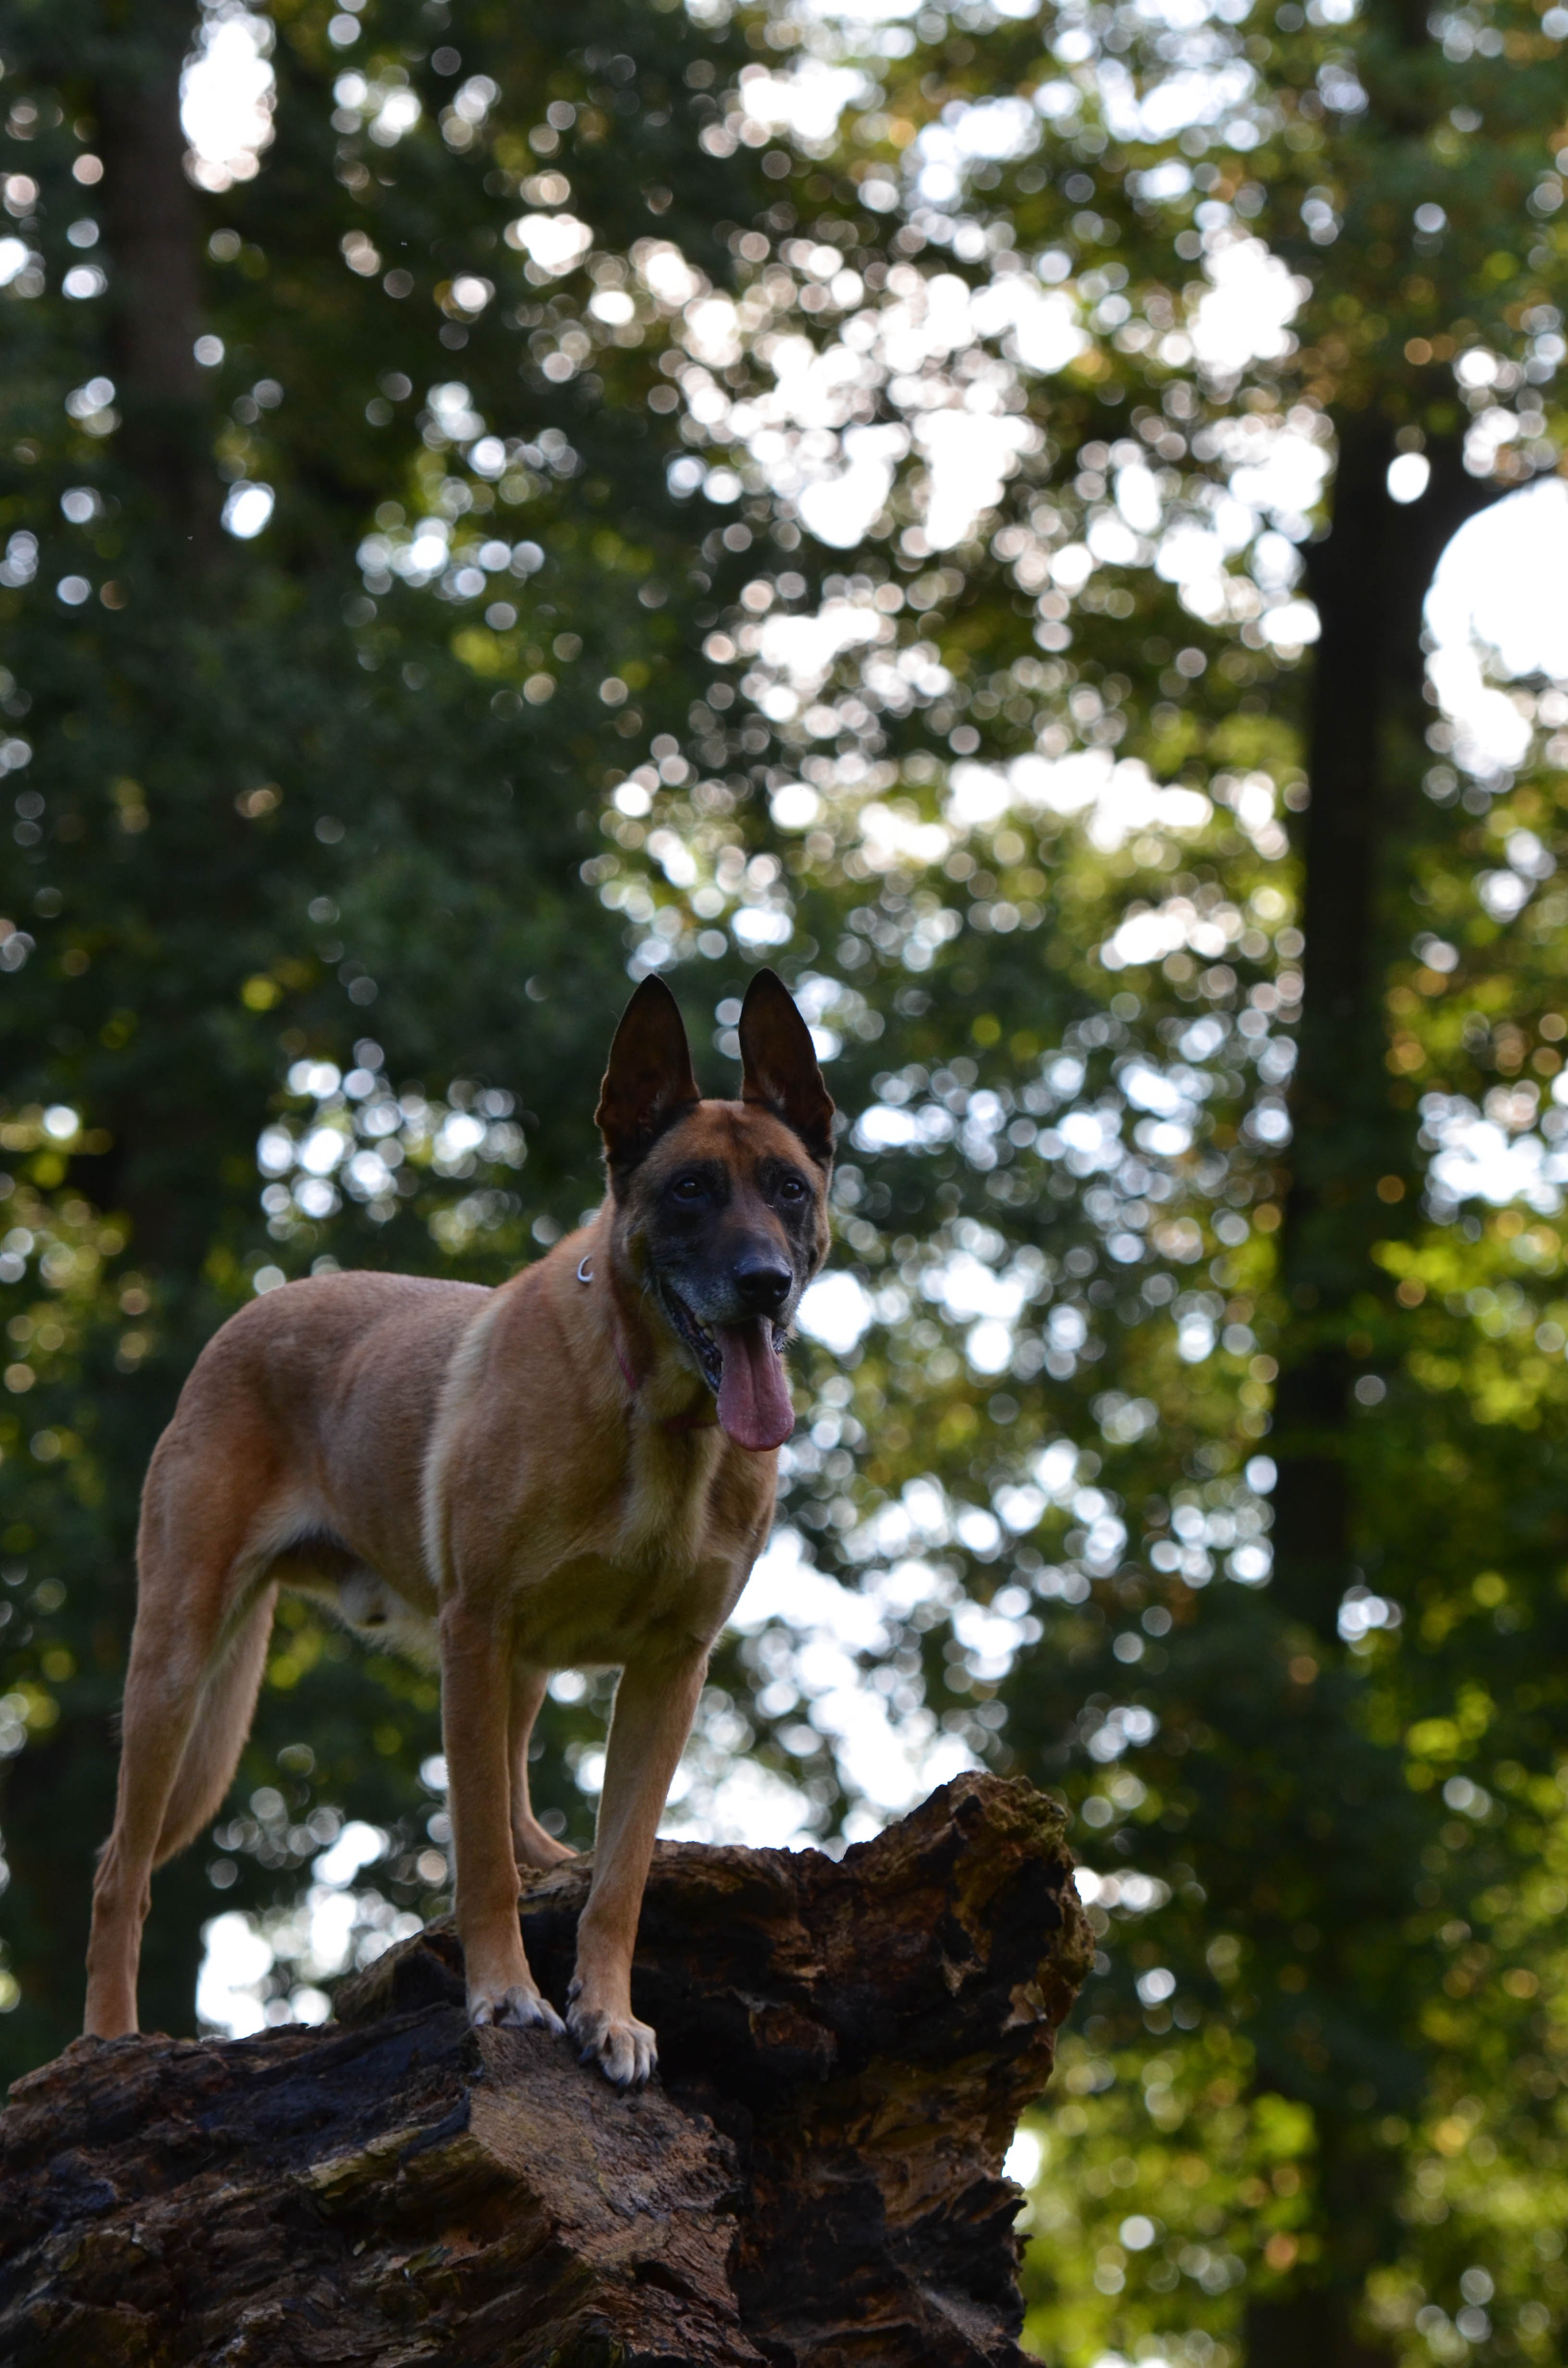
tree, dog, male, portrait, mammal, boxer, vertebrate, attention, friendly, back light, guard dog, belgian shepherd dog, malinois, dog like mammal